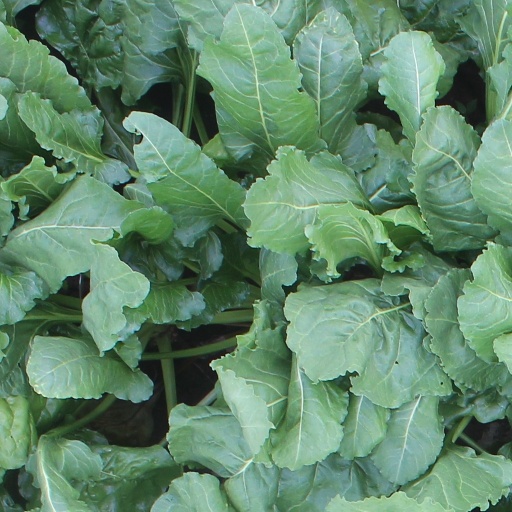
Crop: sugar beet